Howard Payne University

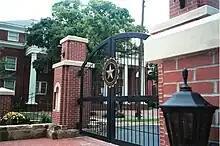

On June 20, 1889, Howard Payne College was founded at Indian Creek by members of the Pecan Valley Baptist Association. It was named for its first financial benefactor, Robnett's brother-in-law Edward Howard Payne. HPC held its first classes in 1890 and granted its first degree in 1895, to Robnett. In 1915, the yellow jacket was chosen by Carrie (Camp) Allen as the university mascot.